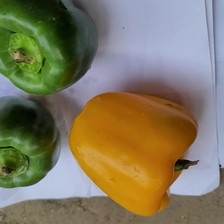
Label: capsicum